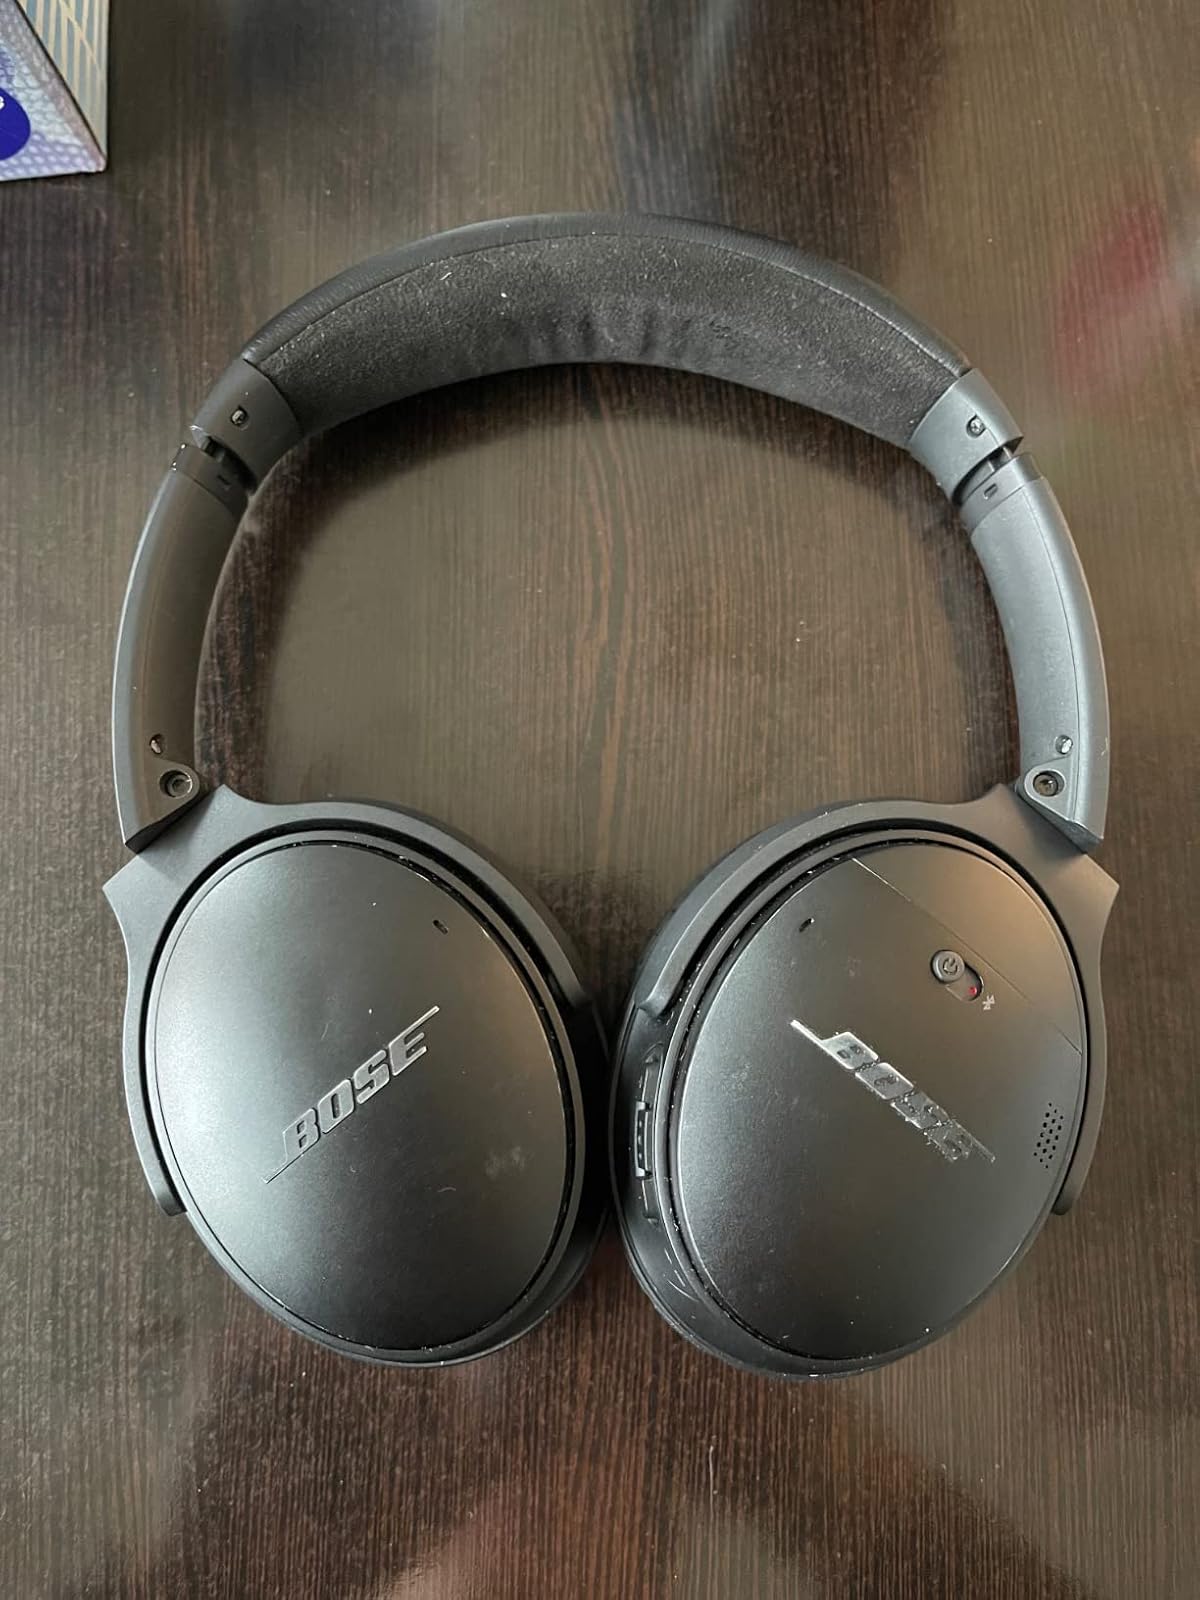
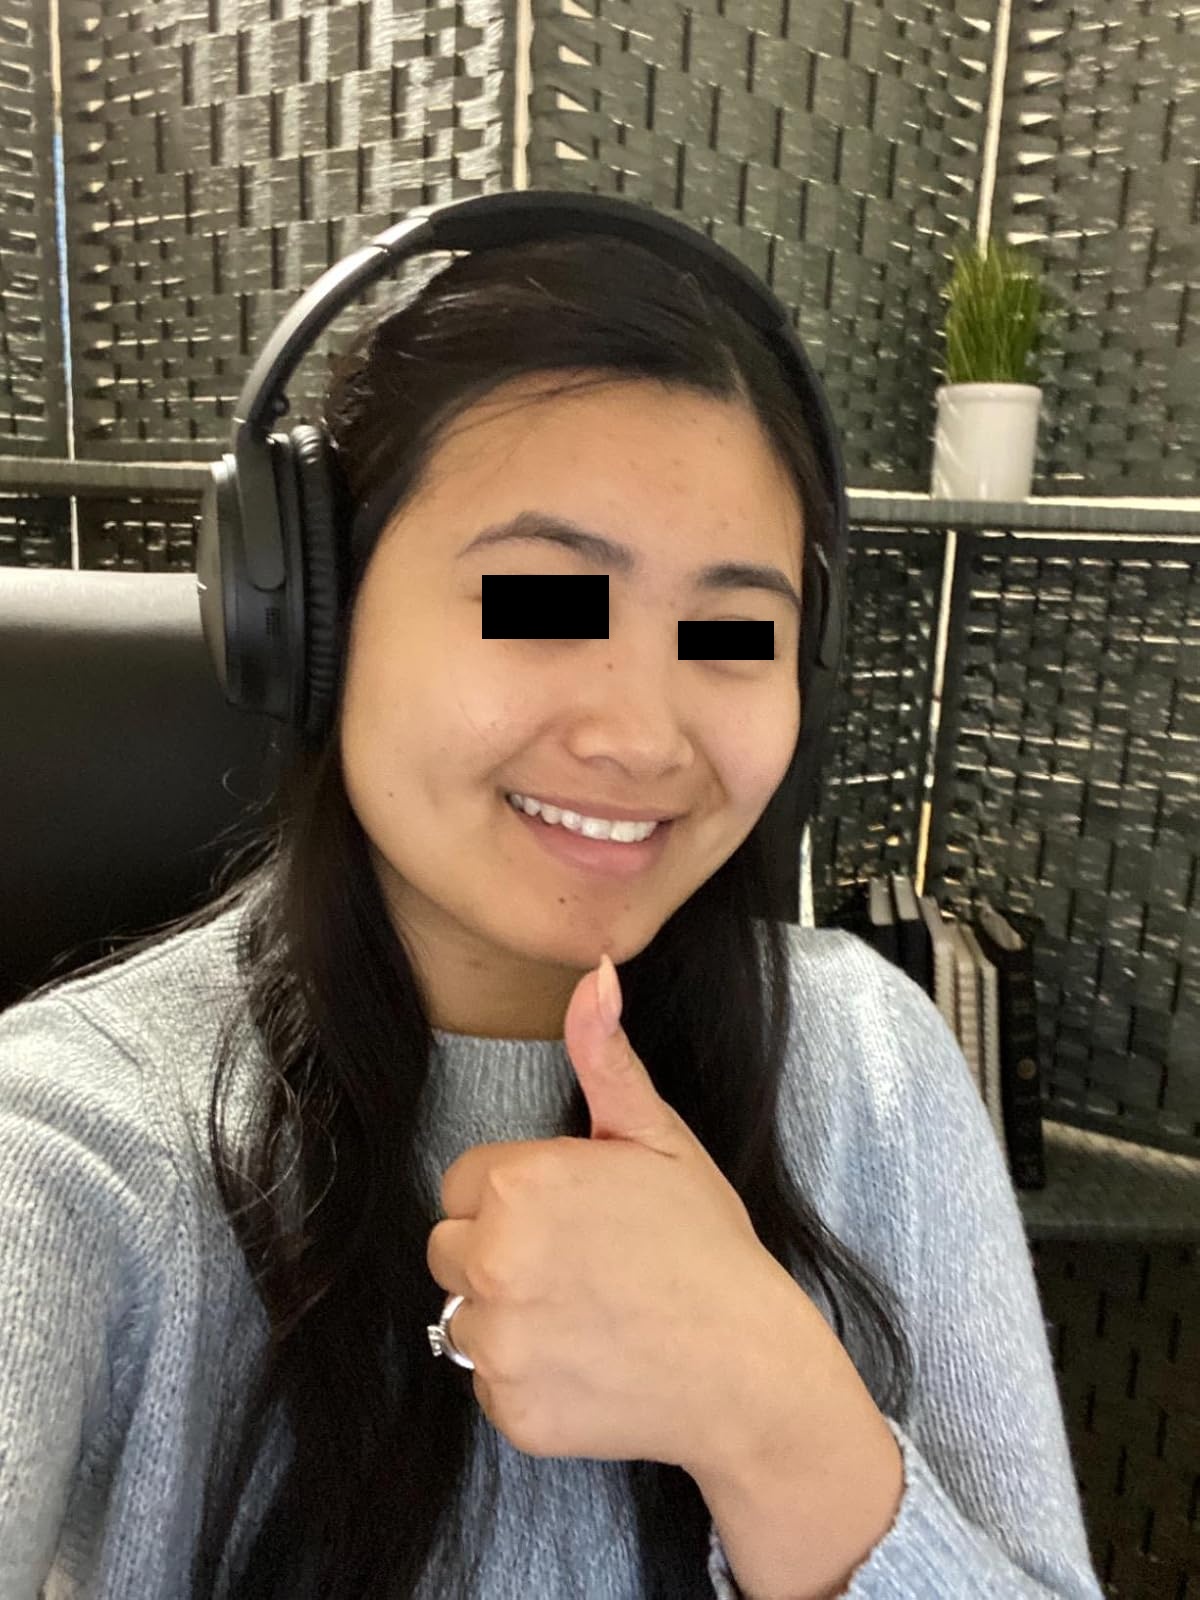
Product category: headphones
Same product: yes